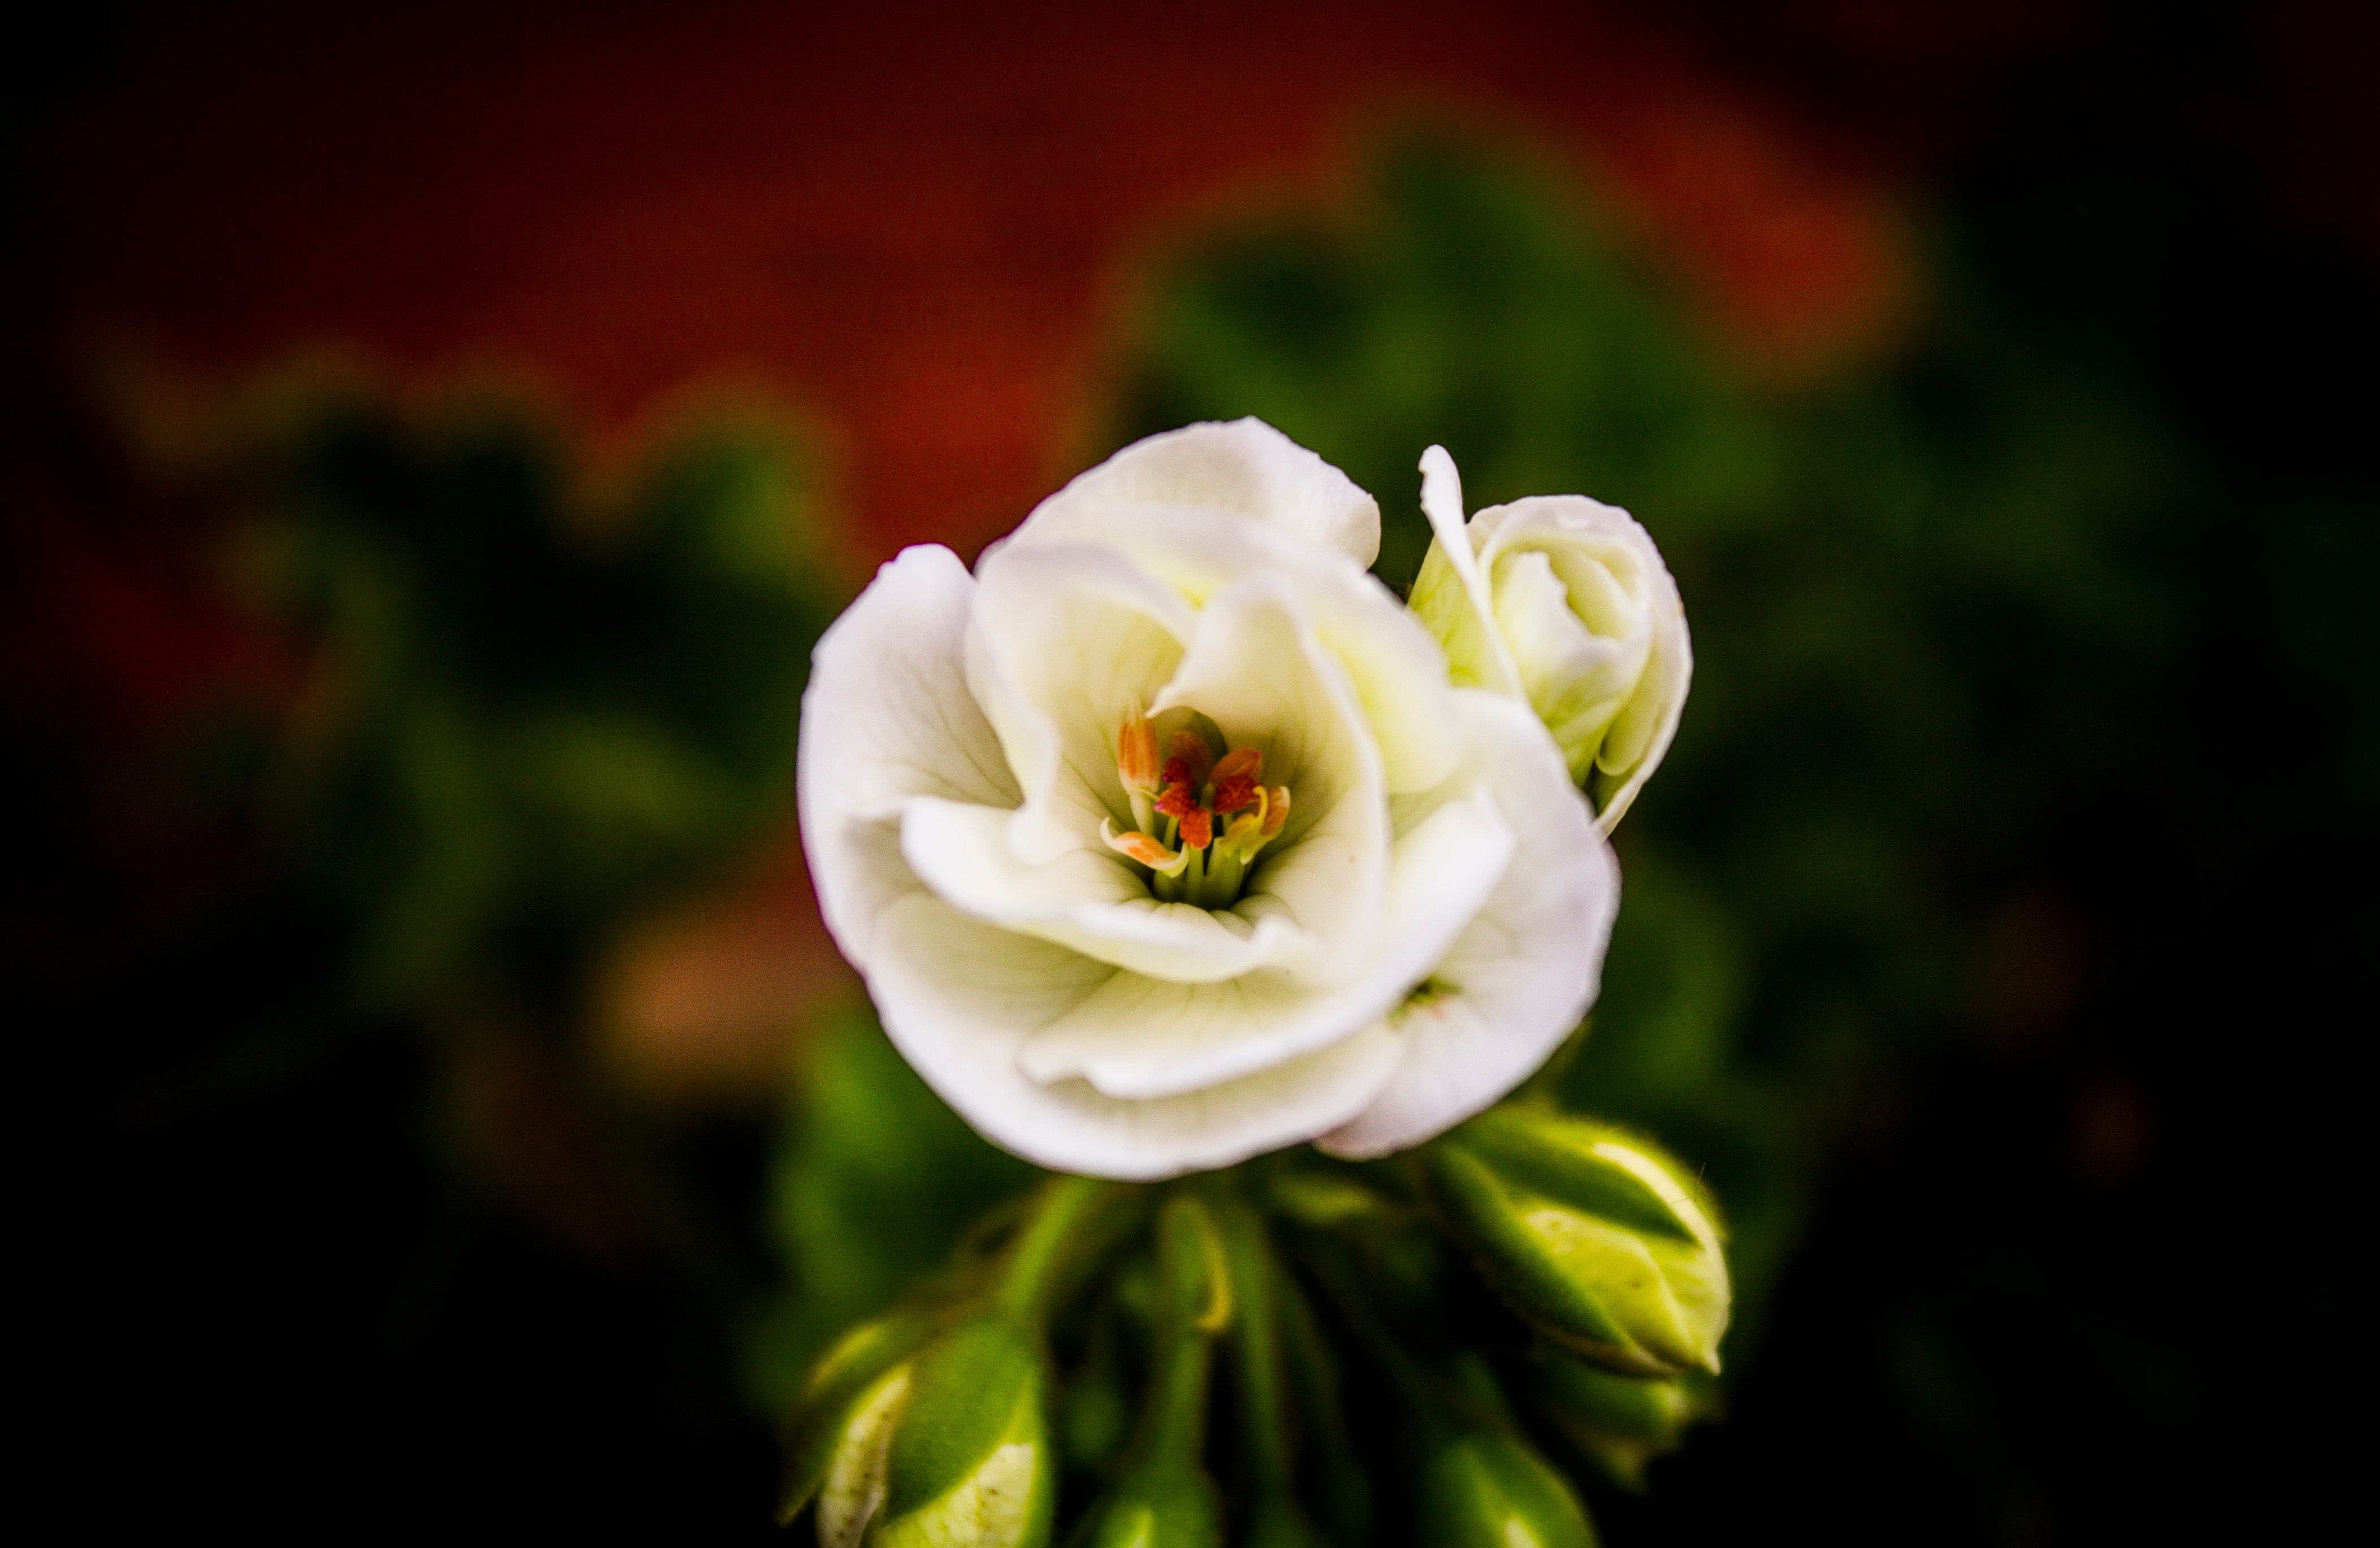
blossom, plant, photography, leaf, flower, petal, rose, green, botany, yellow, flora, close up, bud, macro photography, flowering plant, garden roses, rose family, plant stem, land plant